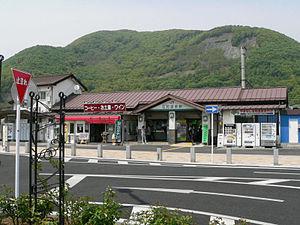
Isawa est un ancien bourg japonais du district de Higashiyatsushiro dans la préfecture de Yamanashi.